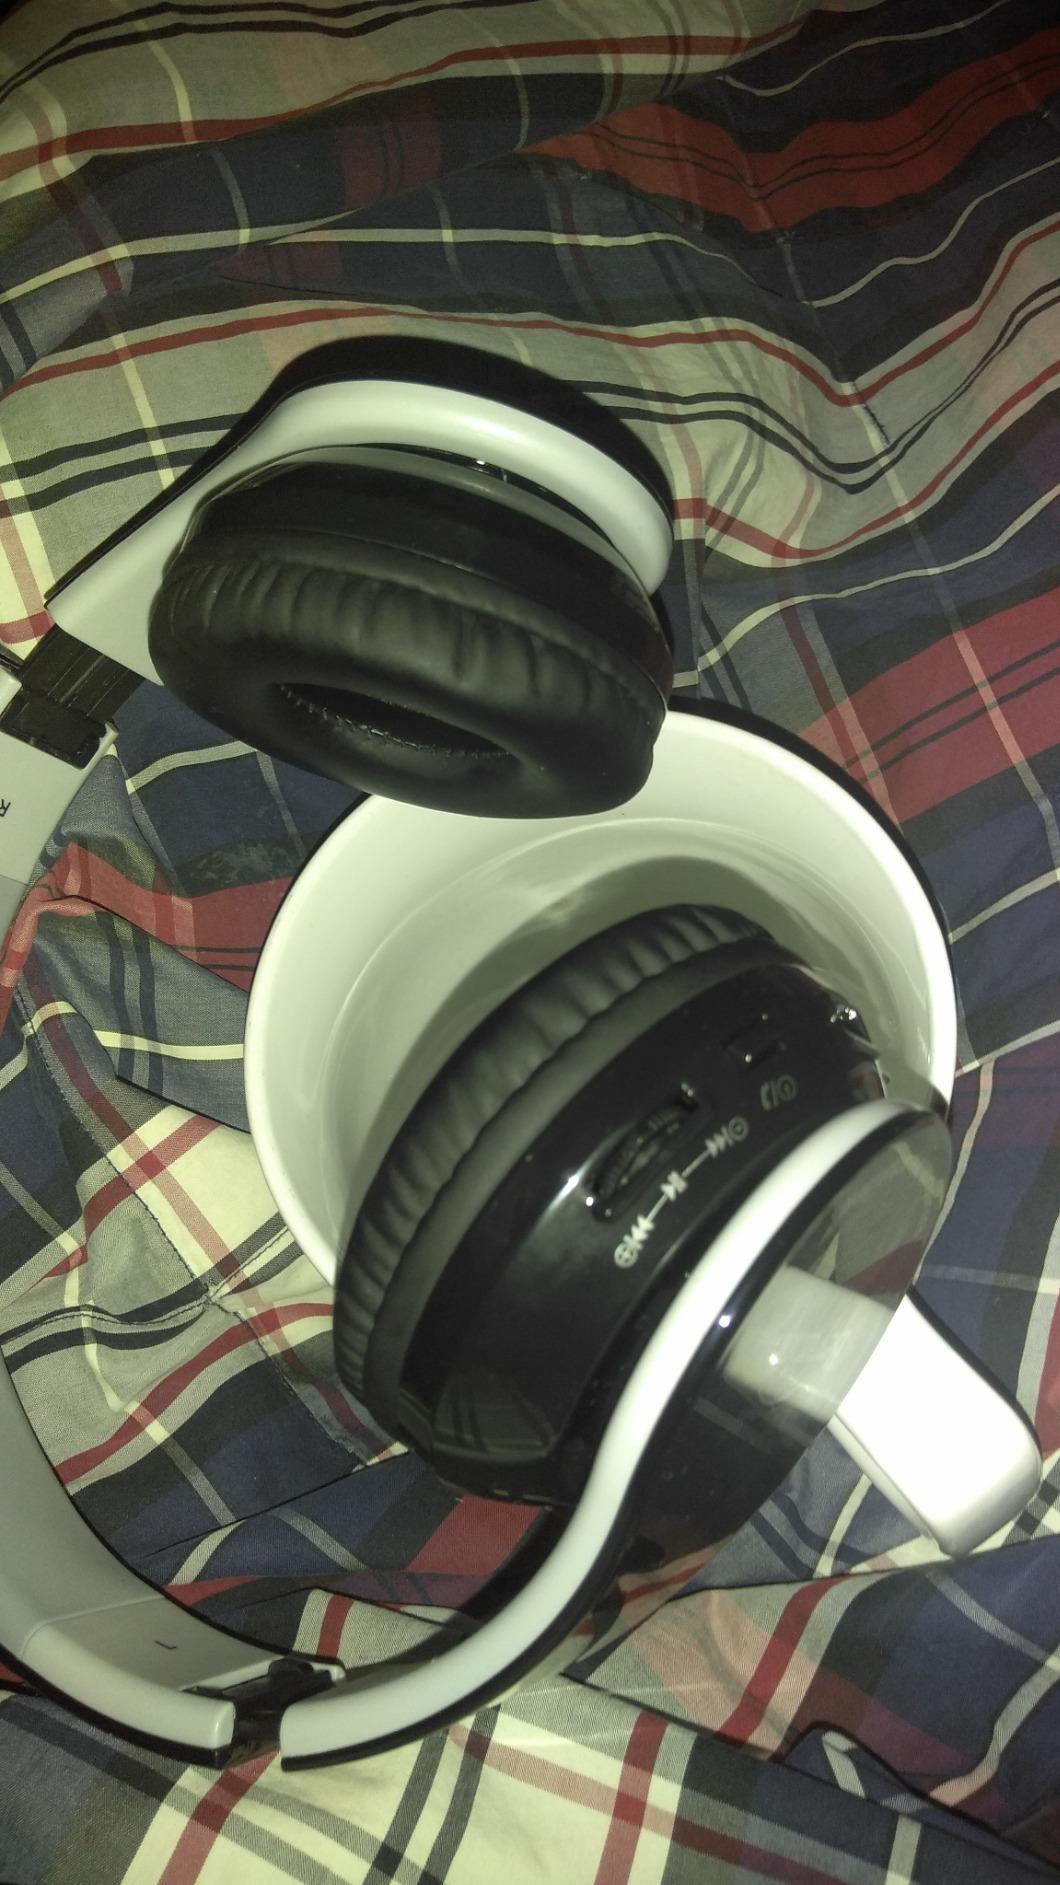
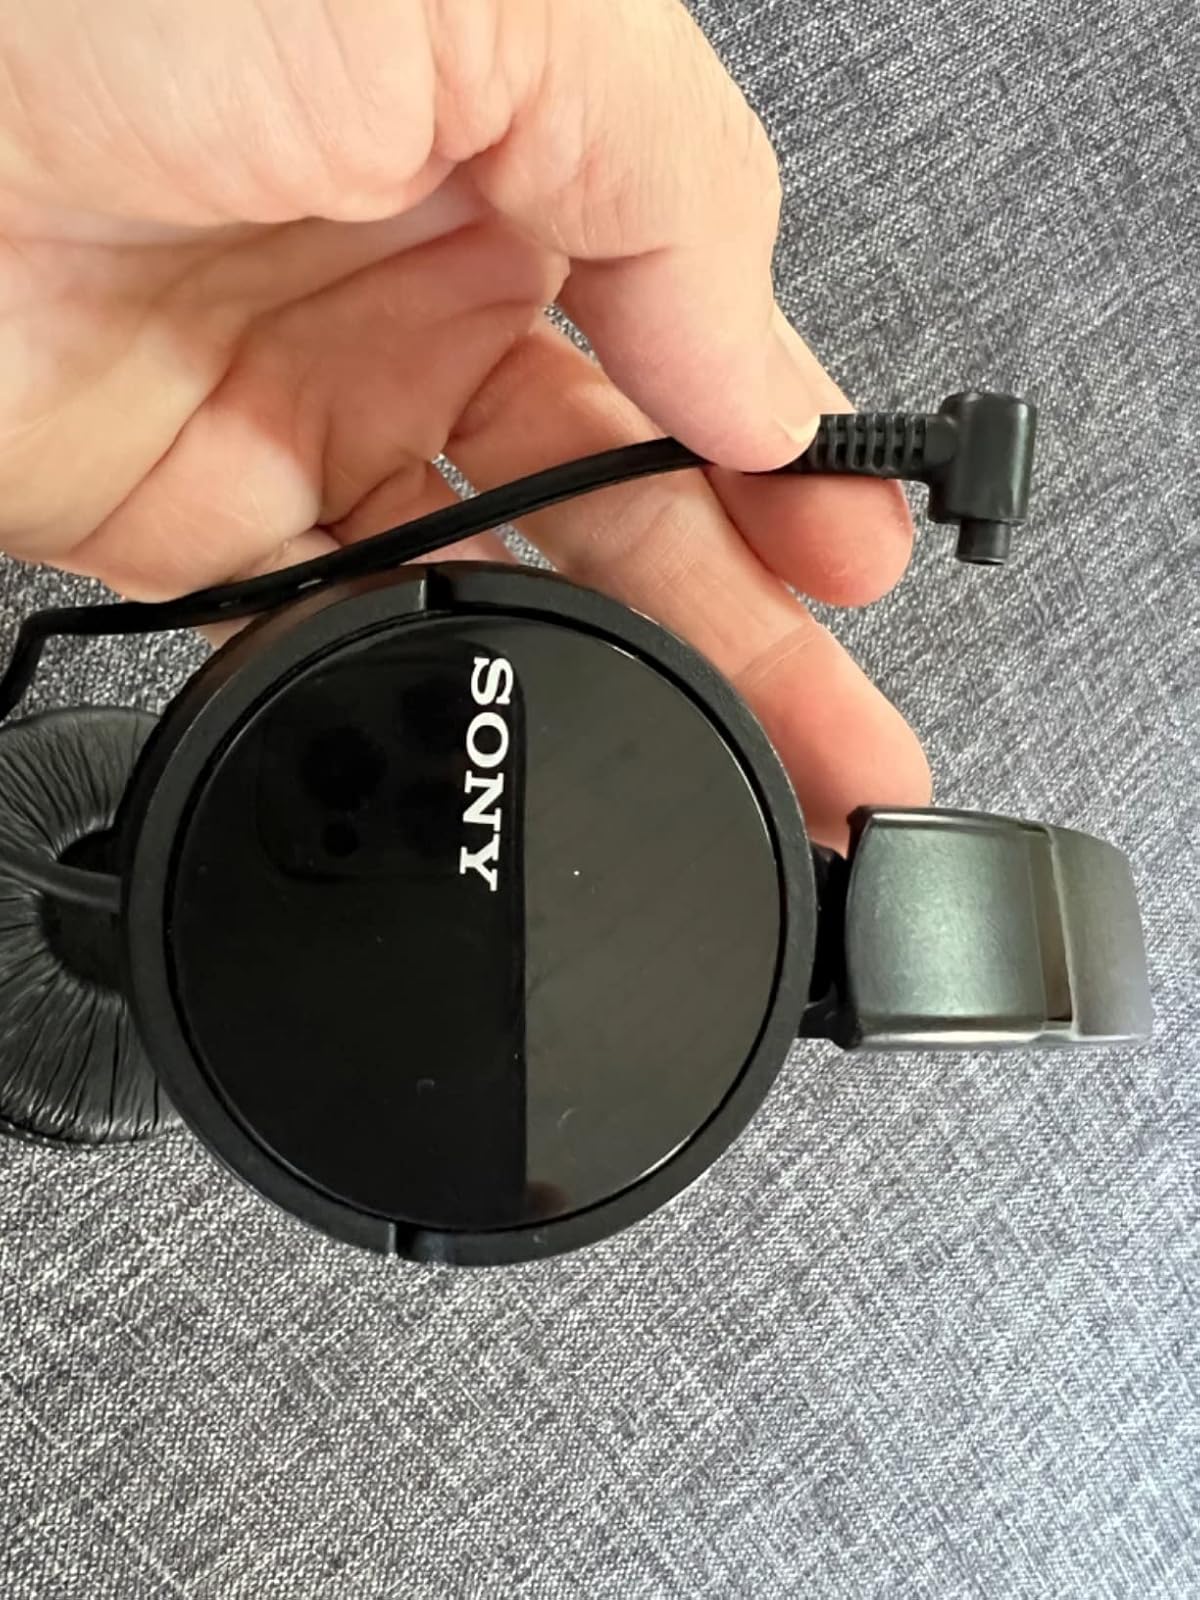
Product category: headphones
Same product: no